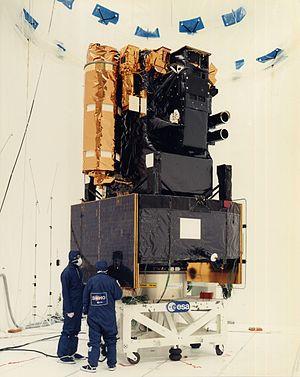
Le satellite SoHO peut avant son lancement.
L'Observatoire solaire et héliosphérique, en anglais Solar and Heliospheric Observatory, en abrégé SoHO, est un observatoire solaire spatial placé en orbite autour du Soleil. Son objectif principal est l'étude de la structure interne du Soleil, des processus produisant le vent solaire et de la couronne solaire. Pour mener à bien sa mission, le satellite SoHO, d'une masse de 1,8 tonne, emporte 12 instruments permettant d'effectuer des observations à la fois in situ et à distance.
L’Agence spatiale européenne, le plus souvent désignée par son sigle anglophone ESA, est une agence spatiale intergouvernementale coordonnant les projets spatiaux menés en commun par une vingtaine de pays européens. L'agence spatiale, qui par son budget est la troisième agence spatiale dans le monde après la NASA et l'Administration spatiale nationale chinoise, a été fondée le 31 mai 1975. Les activités de l'agence couvrent l'ensemble du domaine spatial : les sciences avec l'astrophysique, l'exploration du Système solaire, l'étude du Soleil et la physique fondamentale ; l'étude et l'observation de la Terre avec des satellites spécialisés ; le développement de lanceurs ; les vols habités à travers sa participation à la Station spatiale internationale et à Orion ; la navigation par satellite avec le programme Galileo ; les télécommunications spatiales pour lesquelles l'agence finance la mise au point de nouveaux concepts ; la recherche dans le domaine des technologies spatiales. L'ESA participe également à des programmes spatiaux initiés par d'autres agences spatiales.